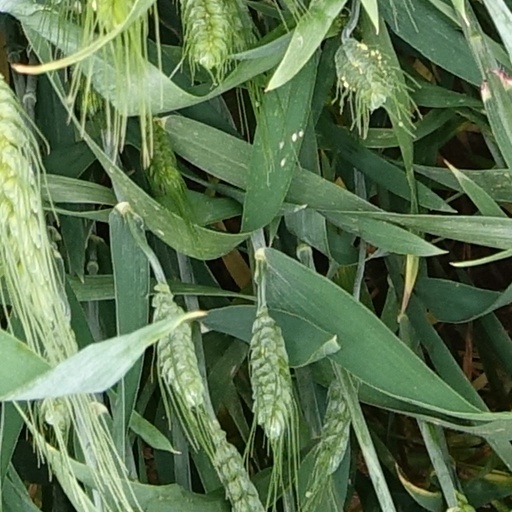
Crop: wheat